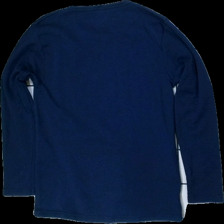
View: back
Type: Sweater
Category: Men
Brand: Not in the list
Brand text on label: Peter storm
Colors: Blue
Material: 80% chlorofibre 20% nylon
Cut: C-collar
Size: XL
Season: All
Price range: <50
Recommended usage: Export